Urša Pintar

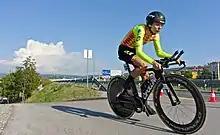
Pintar at the 2021 Slovenian National Time Trial Championships

Urša Pintar (born 3 October 1985), also known as Urška Pintar, is a Slovenian racing cyclist, who rides for UCI Women's WorldTeam . She has competed in the women's road race, at the UCI Road World Championships, on ten occasions between 2012 and 2022.